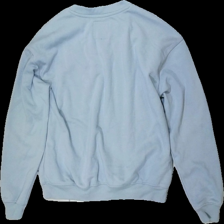
View: back
Type: Sweater
Category: Ladies
Brand: Lager 157
Colors: Blue
Material: 53% bomull 47% polyester
Cut: C-collar
Size: S
Season: All
Damage: smuts fläckar
Damage location: top right
Damage 2: smuts fläckar
Damage 2 location: middle center
Price range: <50
Recommended usage: Recycle
Description: blå långärmad tröja